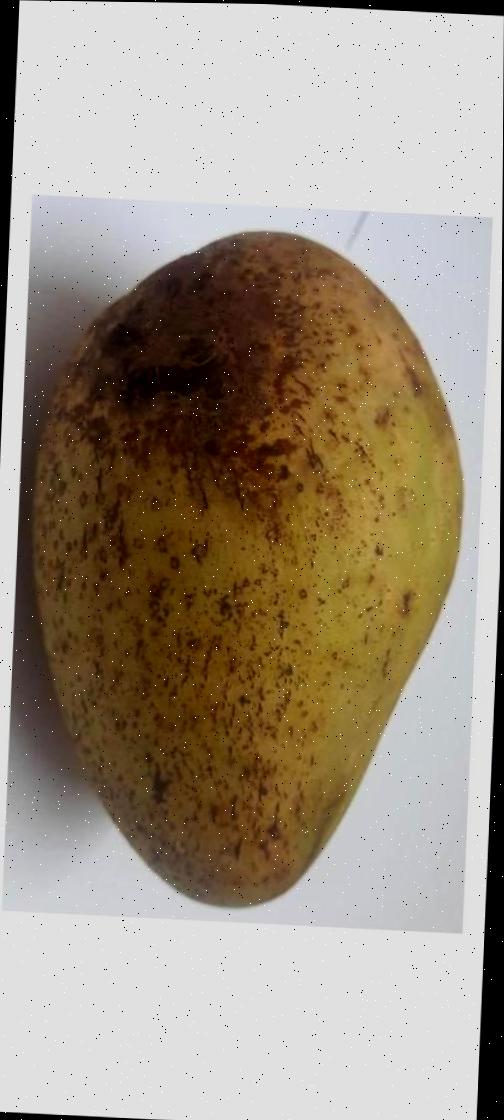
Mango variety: Ashshina Classic